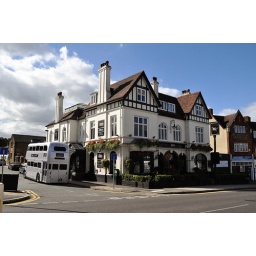
Ex RMC1496 with silver Limo Lounge livery is seen parked along side the Lounge public house in Chislehurst.